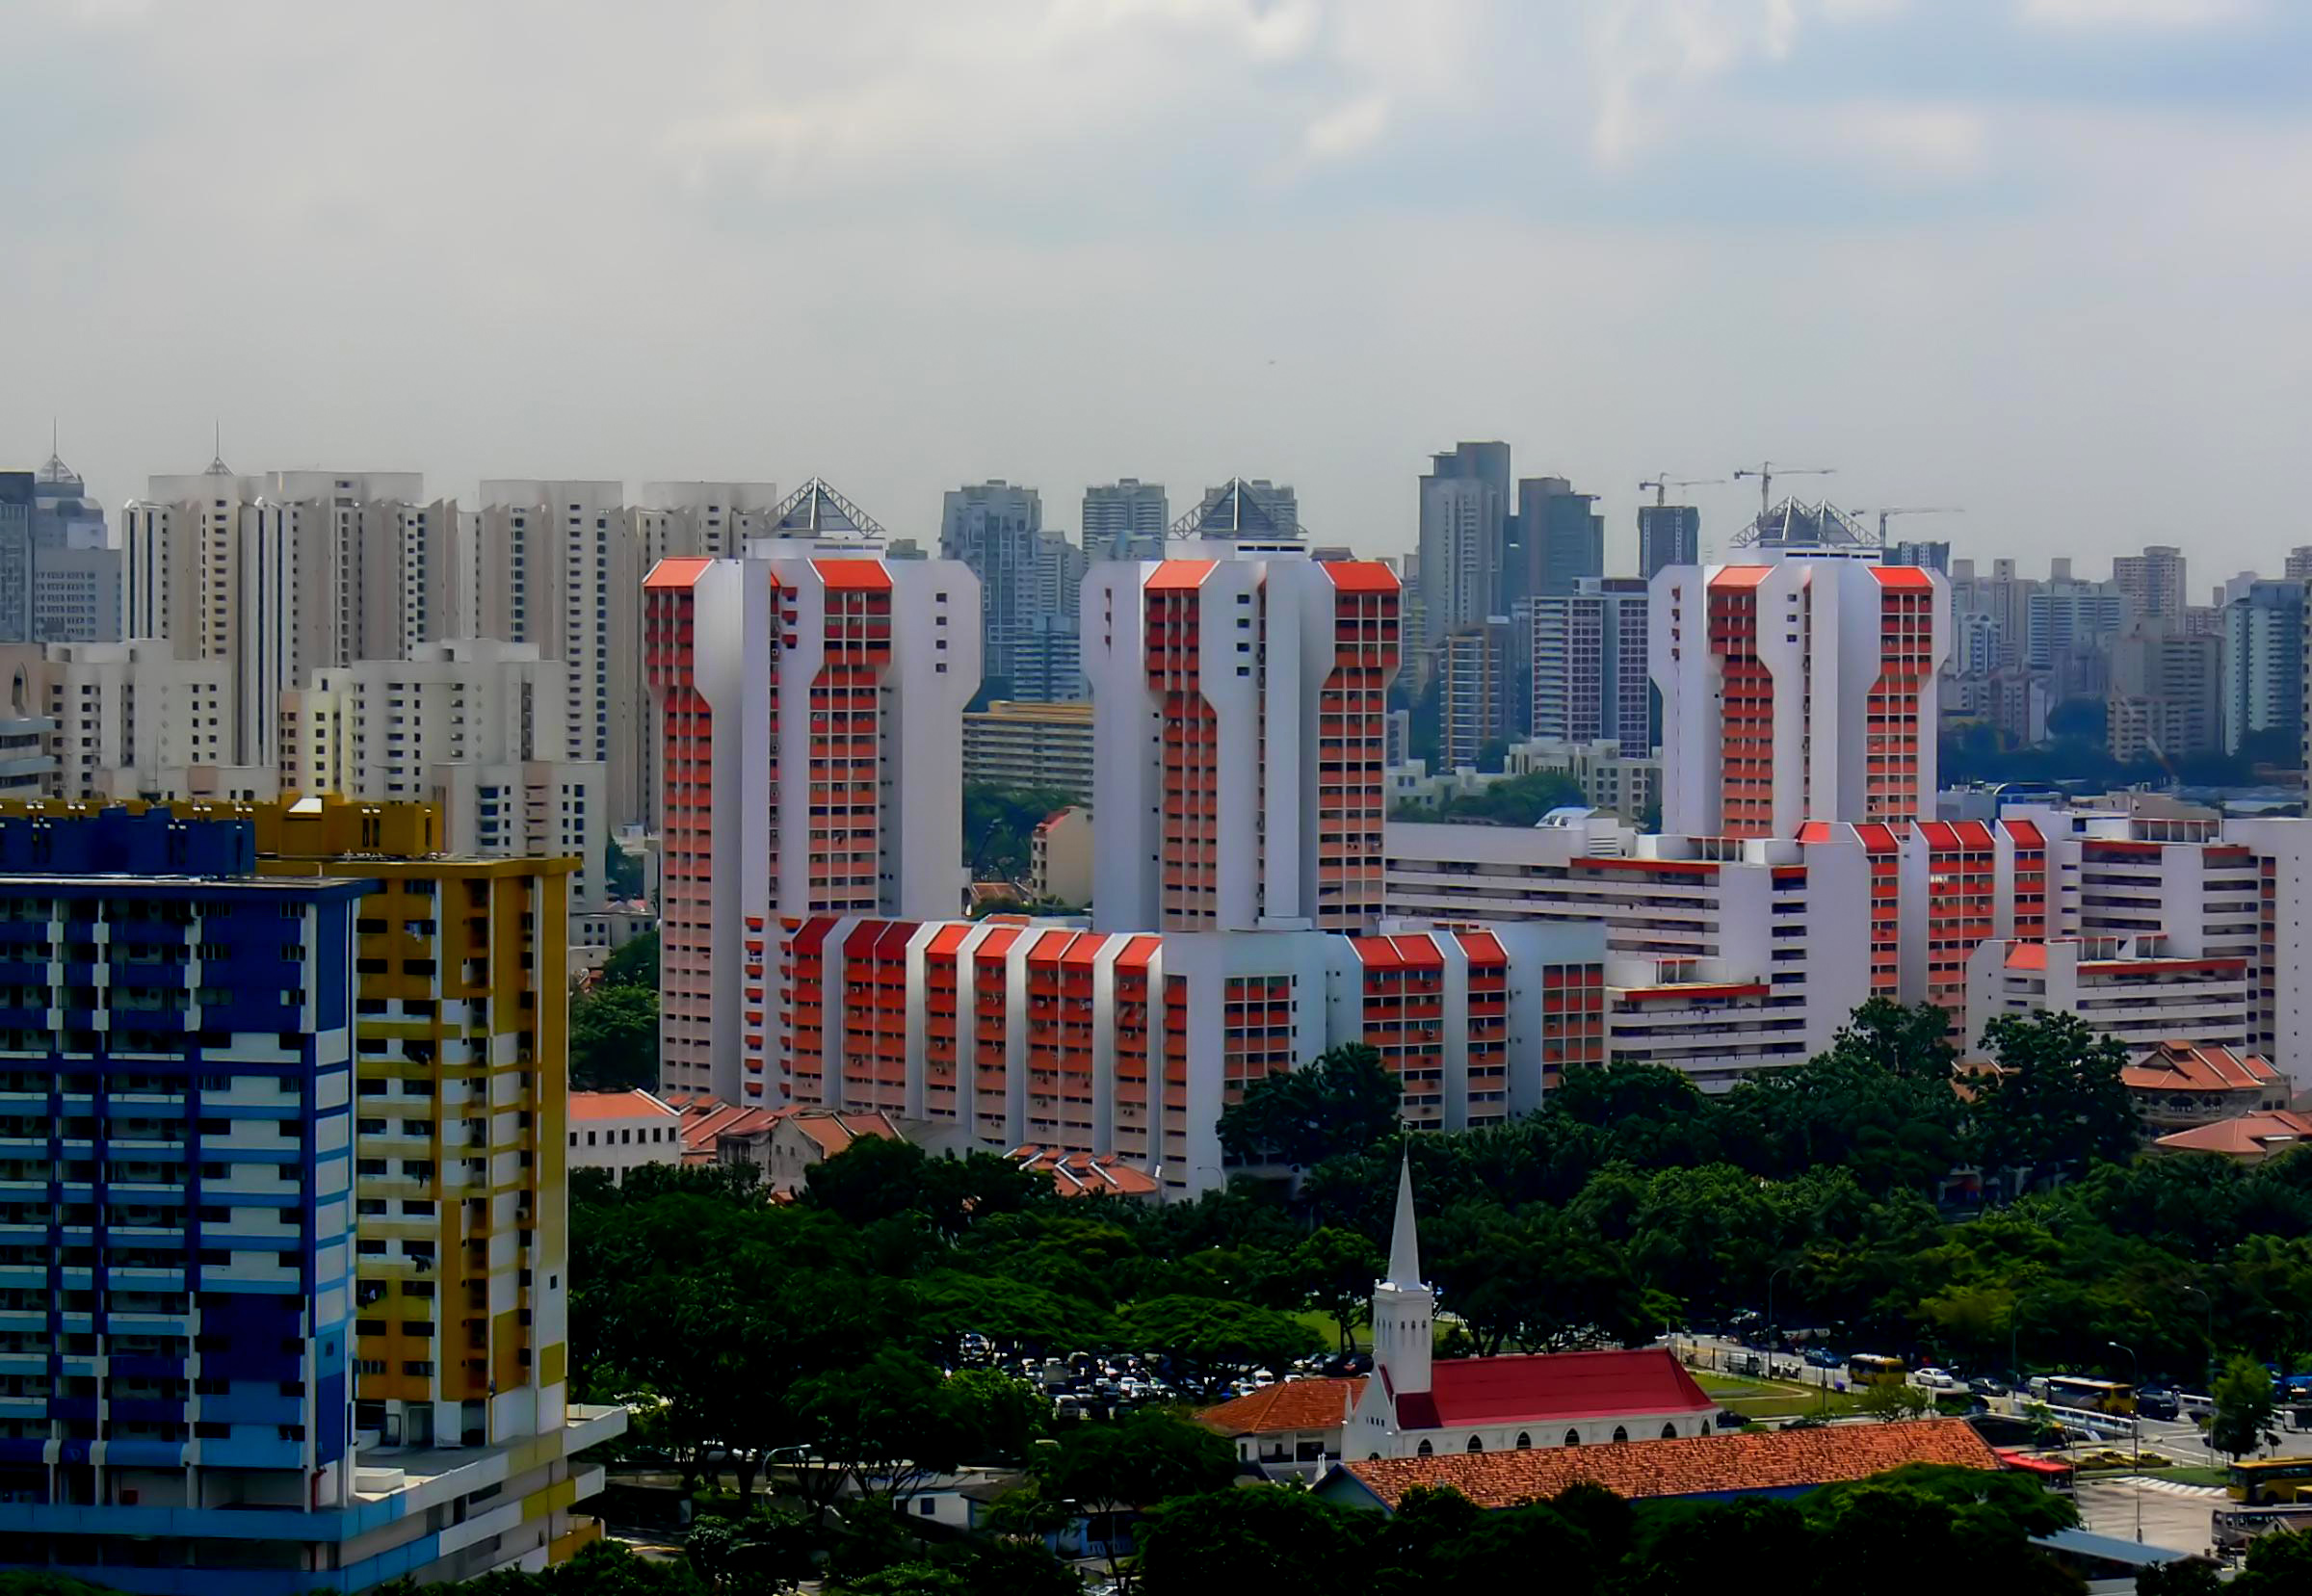
horizon, skyline, cloudy, city, skyscraper, cityscape, downtown, landmark, tower block, publicdomain, day, sightseeingsingapore, colourfulbuildings, metropolis, condominium, neighbourhood, urban area, residential area, geographical feature, human settlement, metropolitan area